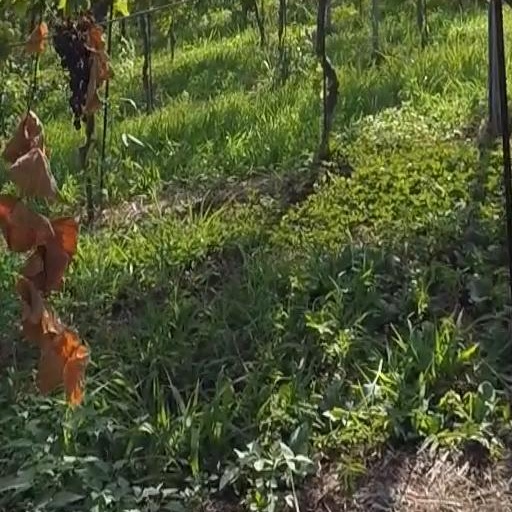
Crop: grape